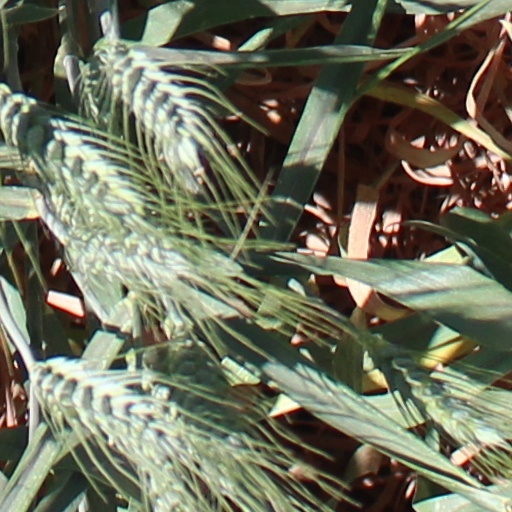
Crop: wheat